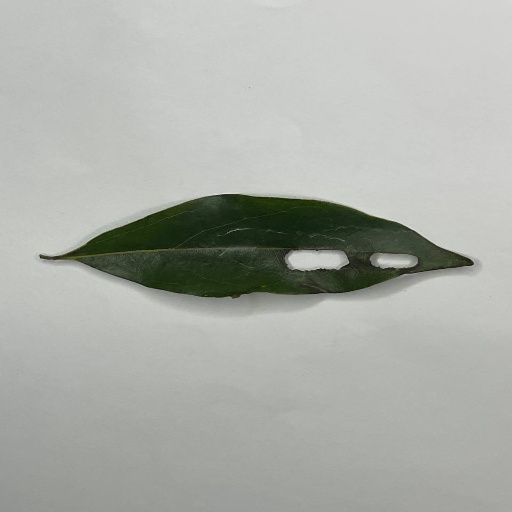
Species: Camphor
Leaf condition: Shot Hole